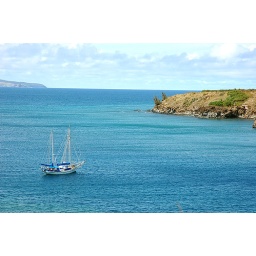
A nice lil sail boat, anchored and just hanging in the water